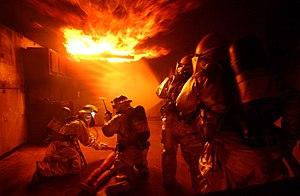
Entrainement à la lutte anti-incendie du 18e Civil Engineer Squadron Fire Department. Photo prise par le sergent technicien Rey Ramon le 02 décembre 2008 dans la base aérienne de l'U.S. Air Force à Kadena, au Japon.